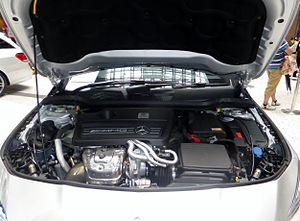
La Mercedes-Benz Classe CLA Type 117 est une voiture compacte fabriquée par le constructeur automobile allemand Mercedes-Benz de 2013 à 2019. Elle est restylée fin de 2016. La Type 117 est la première génération de la Classe CLA et elle est remplacée par la Type 118.